Cultural impact of Michael Jackson

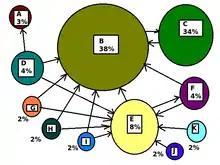
A PageRank diagram illustrating the process used to determine the most searched terms in the world

Jackson has been depicted by a large number of contemporary artists, including Jeff Koons, Michael Craig-Martin and Grayson Perry. The silkscreen image of Jackson used on the cover of "Time" in 1984 was created by Andy Warhol. The final portrait Jackson commissioned before his death, by Kehinde Wiley, portrayed him as Philip II of Spain in the manner of a painting by Pieter Paul Rubens.